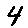
Label: 4